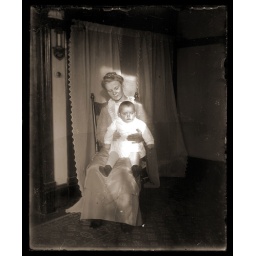
Scanned from an antique glass plate negative from around 1913.